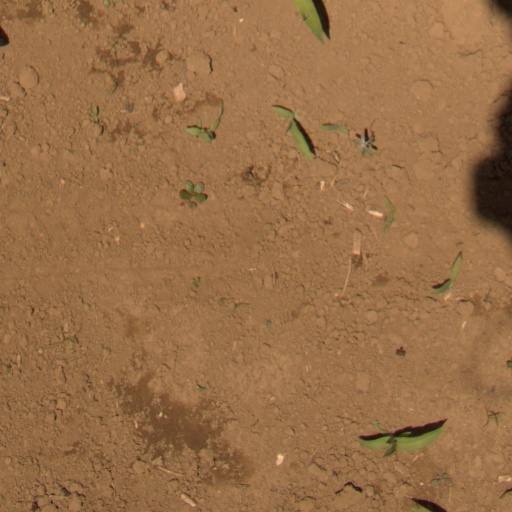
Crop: Jerusalem artichoke